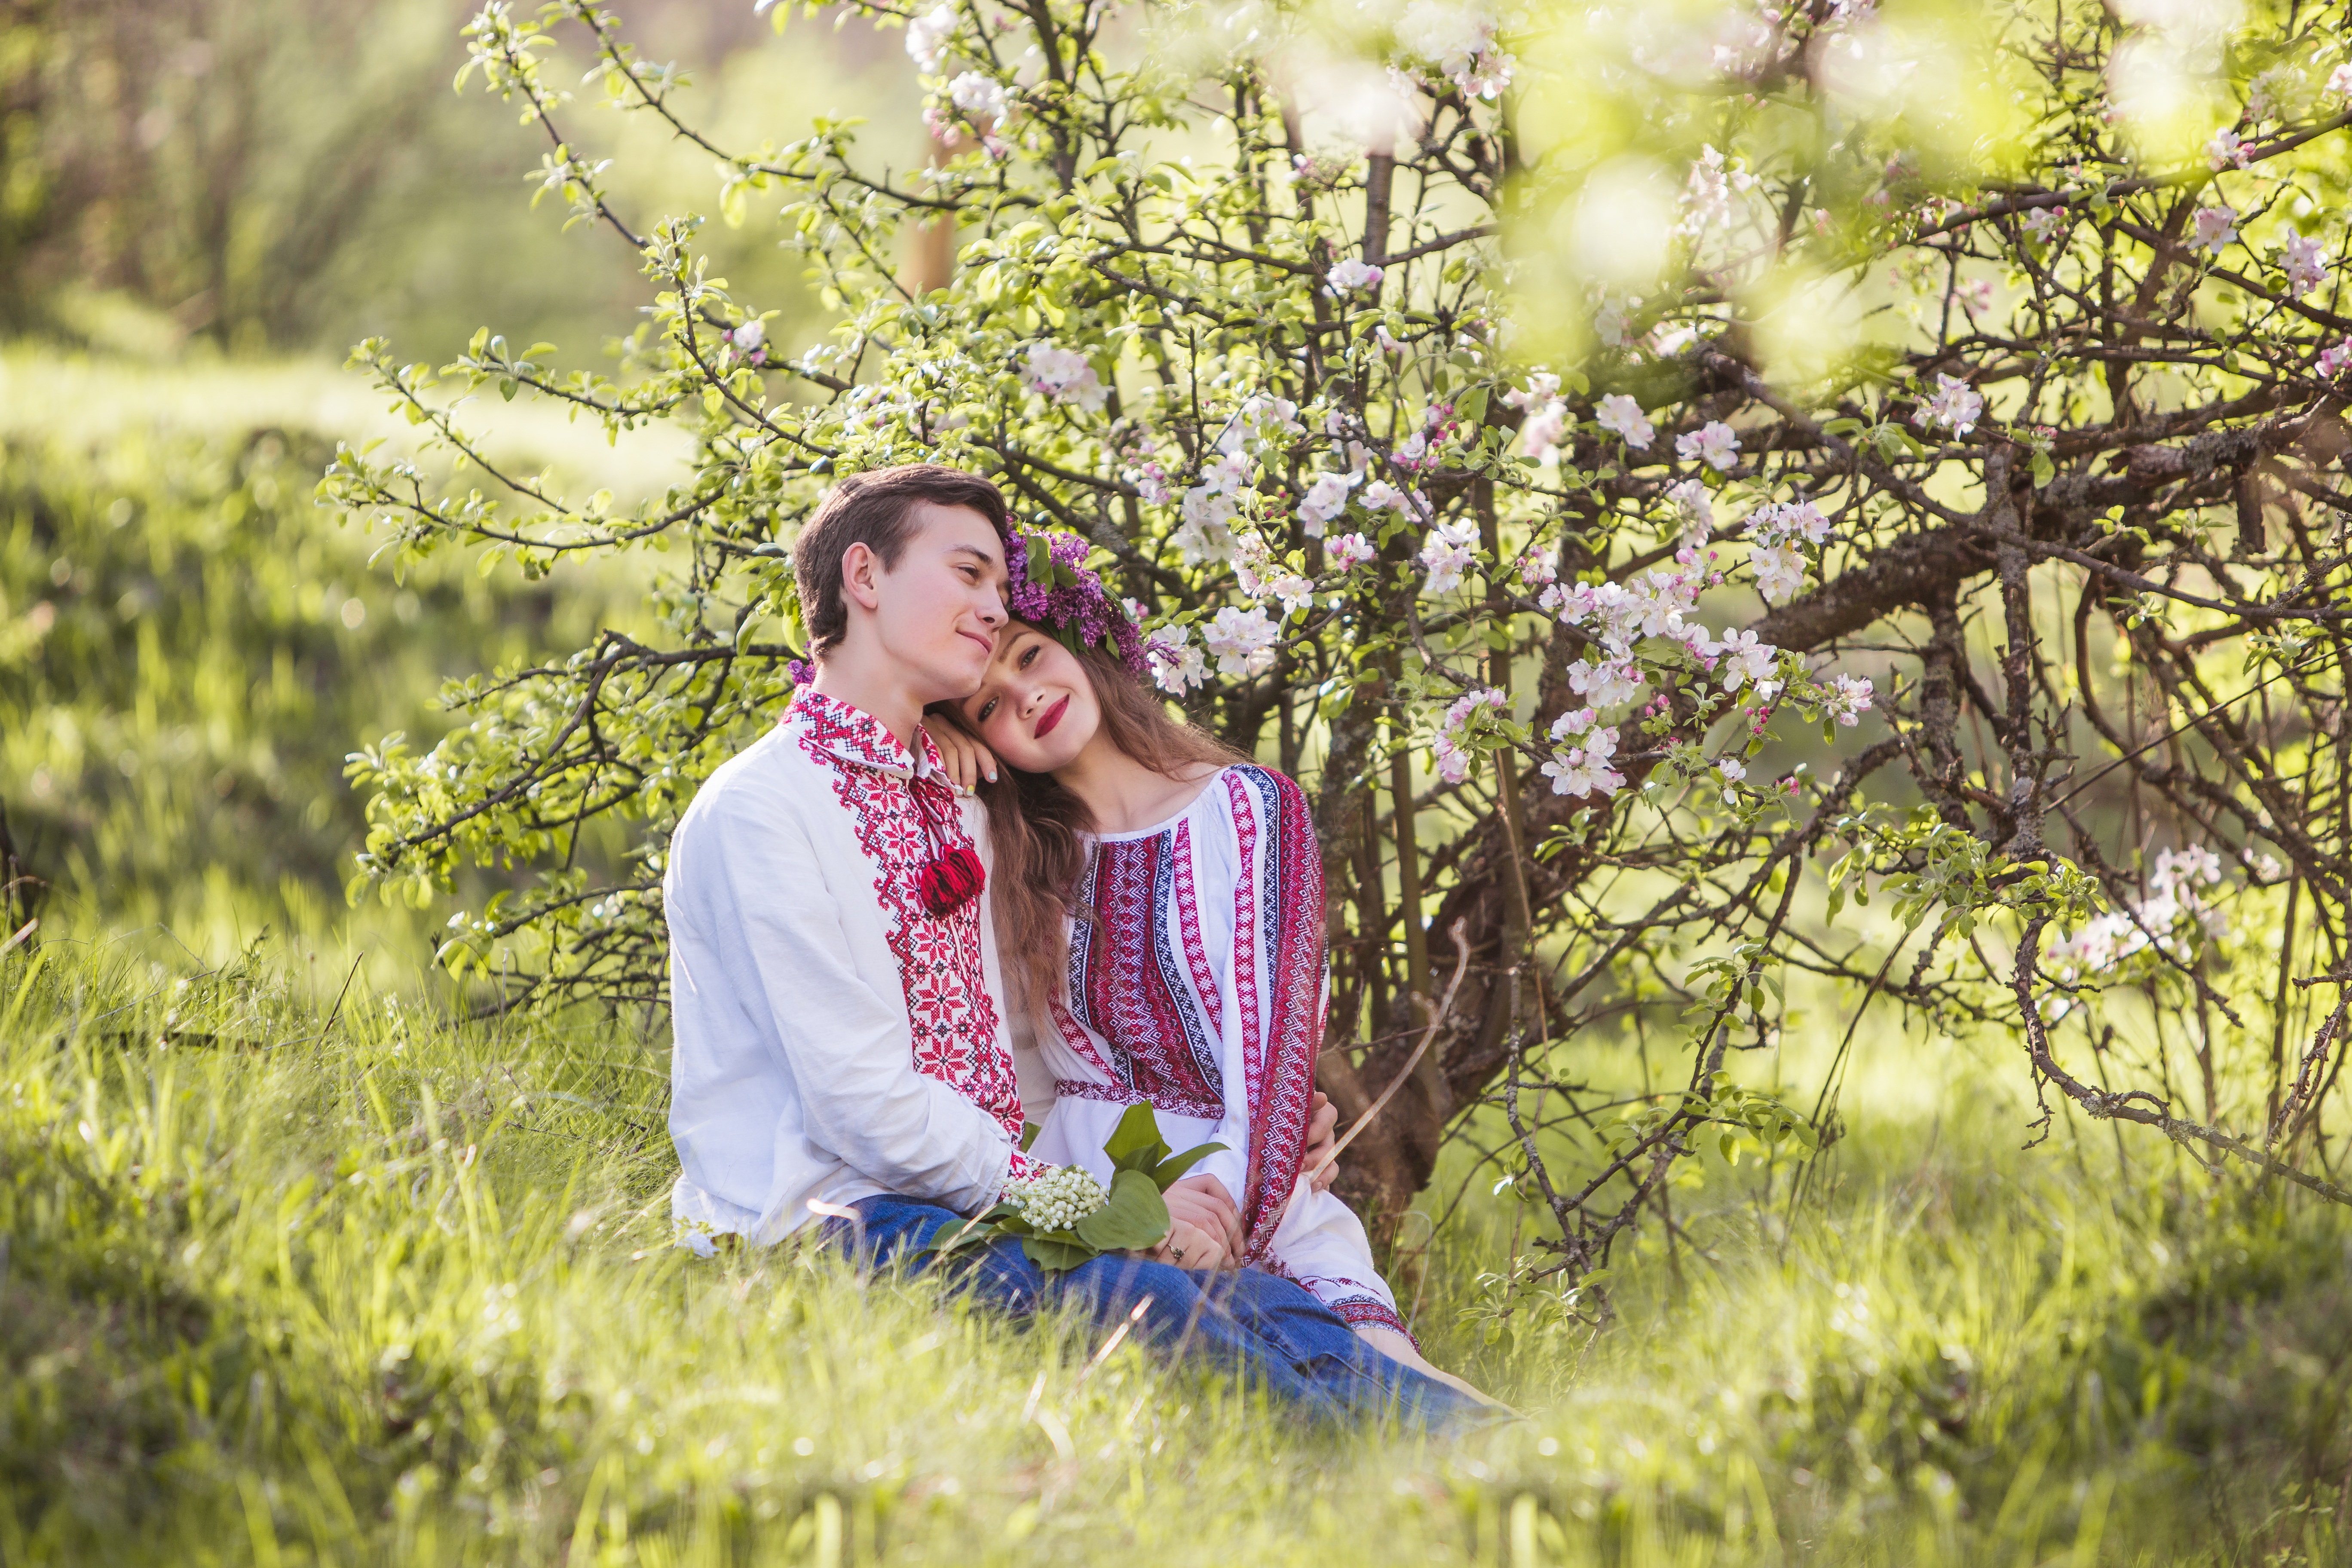
people, girl, sun, photography, meadow, flower, boy, photo, summer, vacation, spring, romance, two, yellow, heat, smile, outdoors, family, ceremony, happiness, bright, photograph, joy, woodland, laughter, harmony, well being, photo shoot, portrait photography, lyubovl